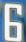
Number: 6